HMS Bergamot (1917)

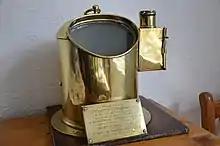
The Bergamot binnacle. The binnacle of lifeboat no.2, HMS Bergamot

The torpedo struck her on the port side at 13 minutes to 9, entering the auxiliary engine room and destroying the dynamo and the bulkhead separating the auxiliary engine room from the main engine room. All the lights went out. "Bergamot" launched a "panic party" in lifeboat no.1, containing 31 men, but the ship lurched to port, both the bow and stern rising out of the water, and she sank too quickly for the ruse to be successful.